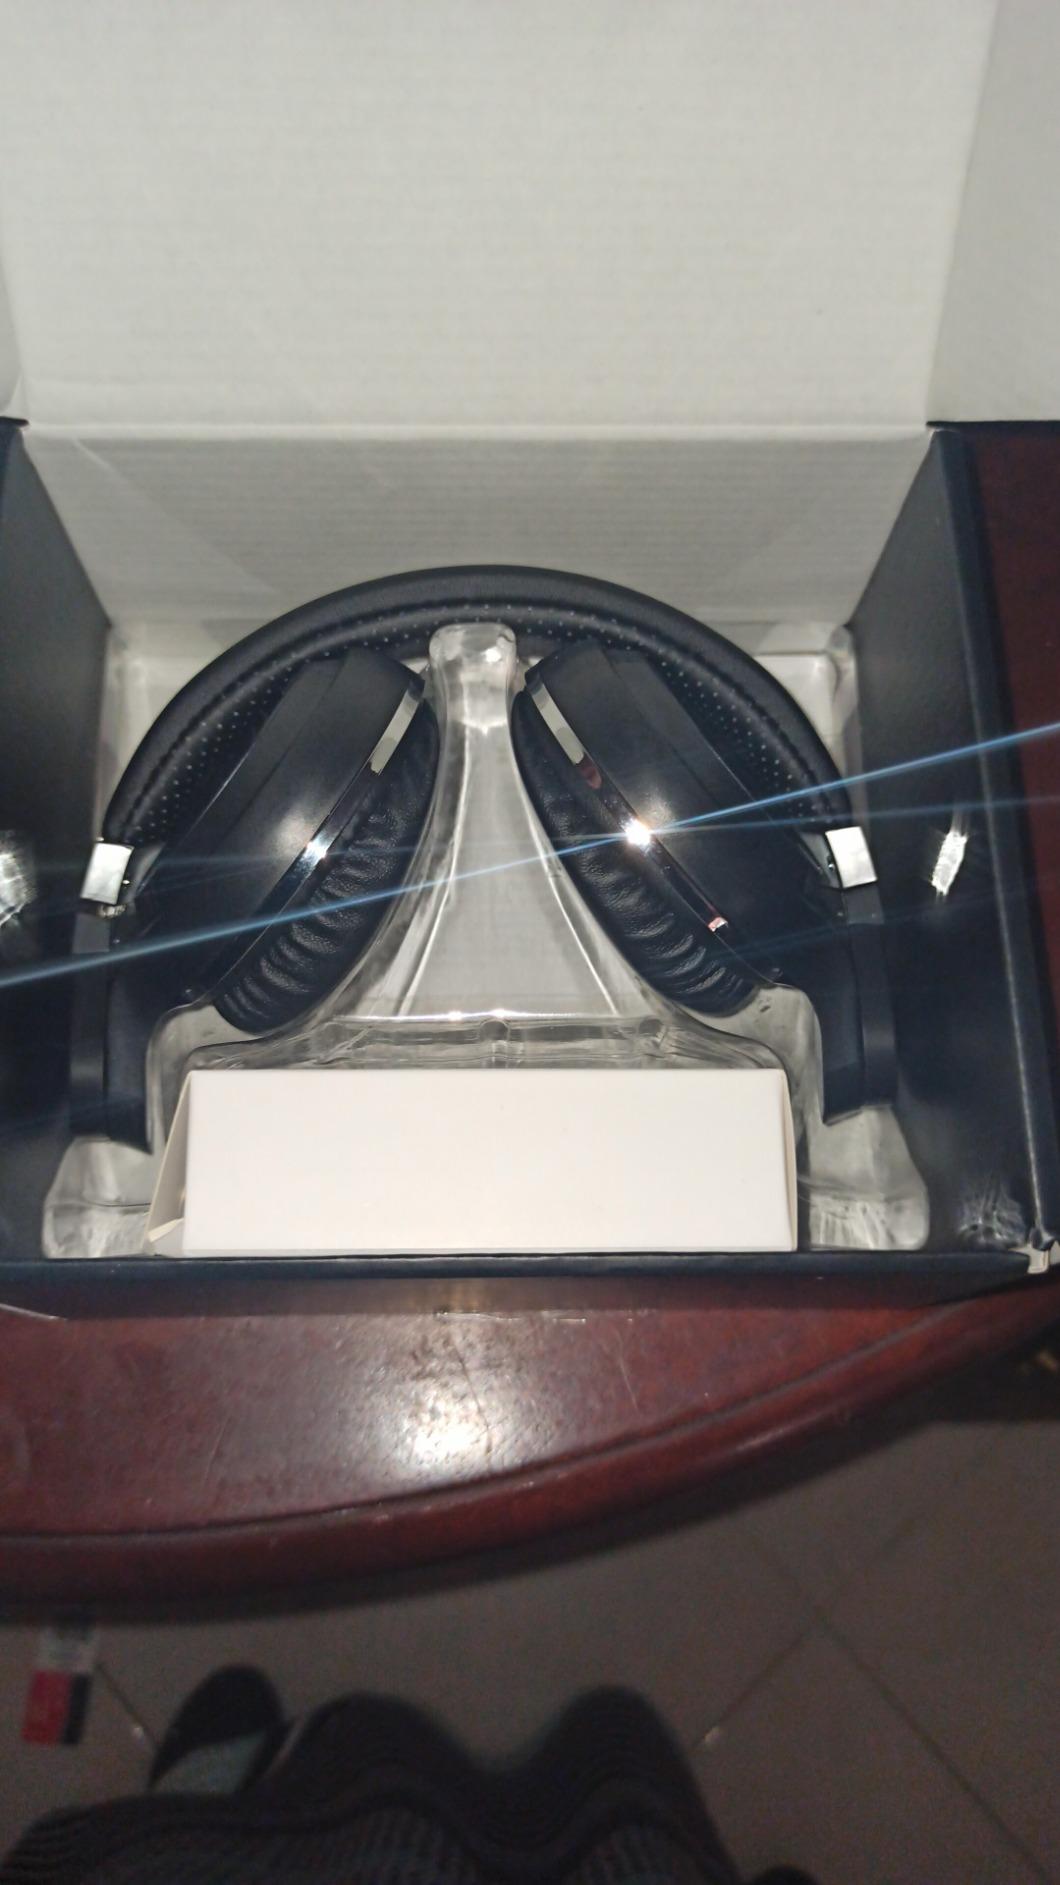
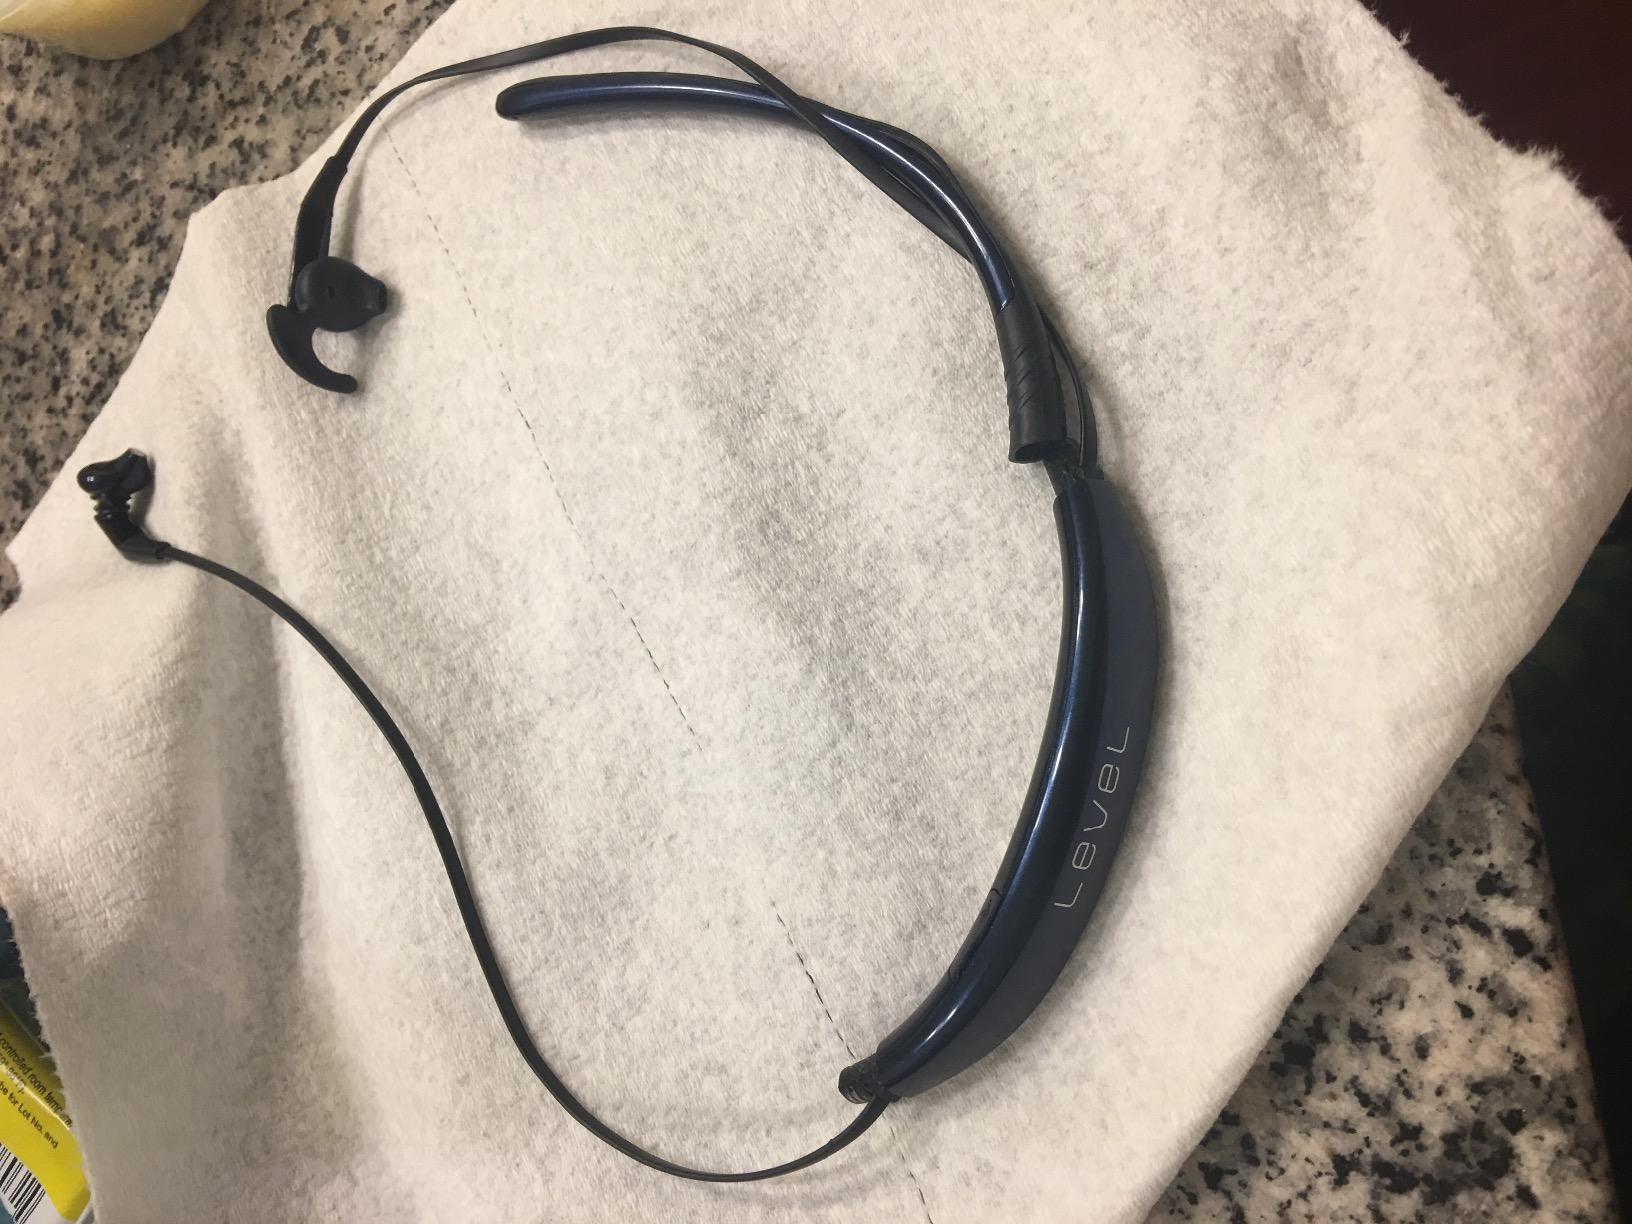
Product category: headphones
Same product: no